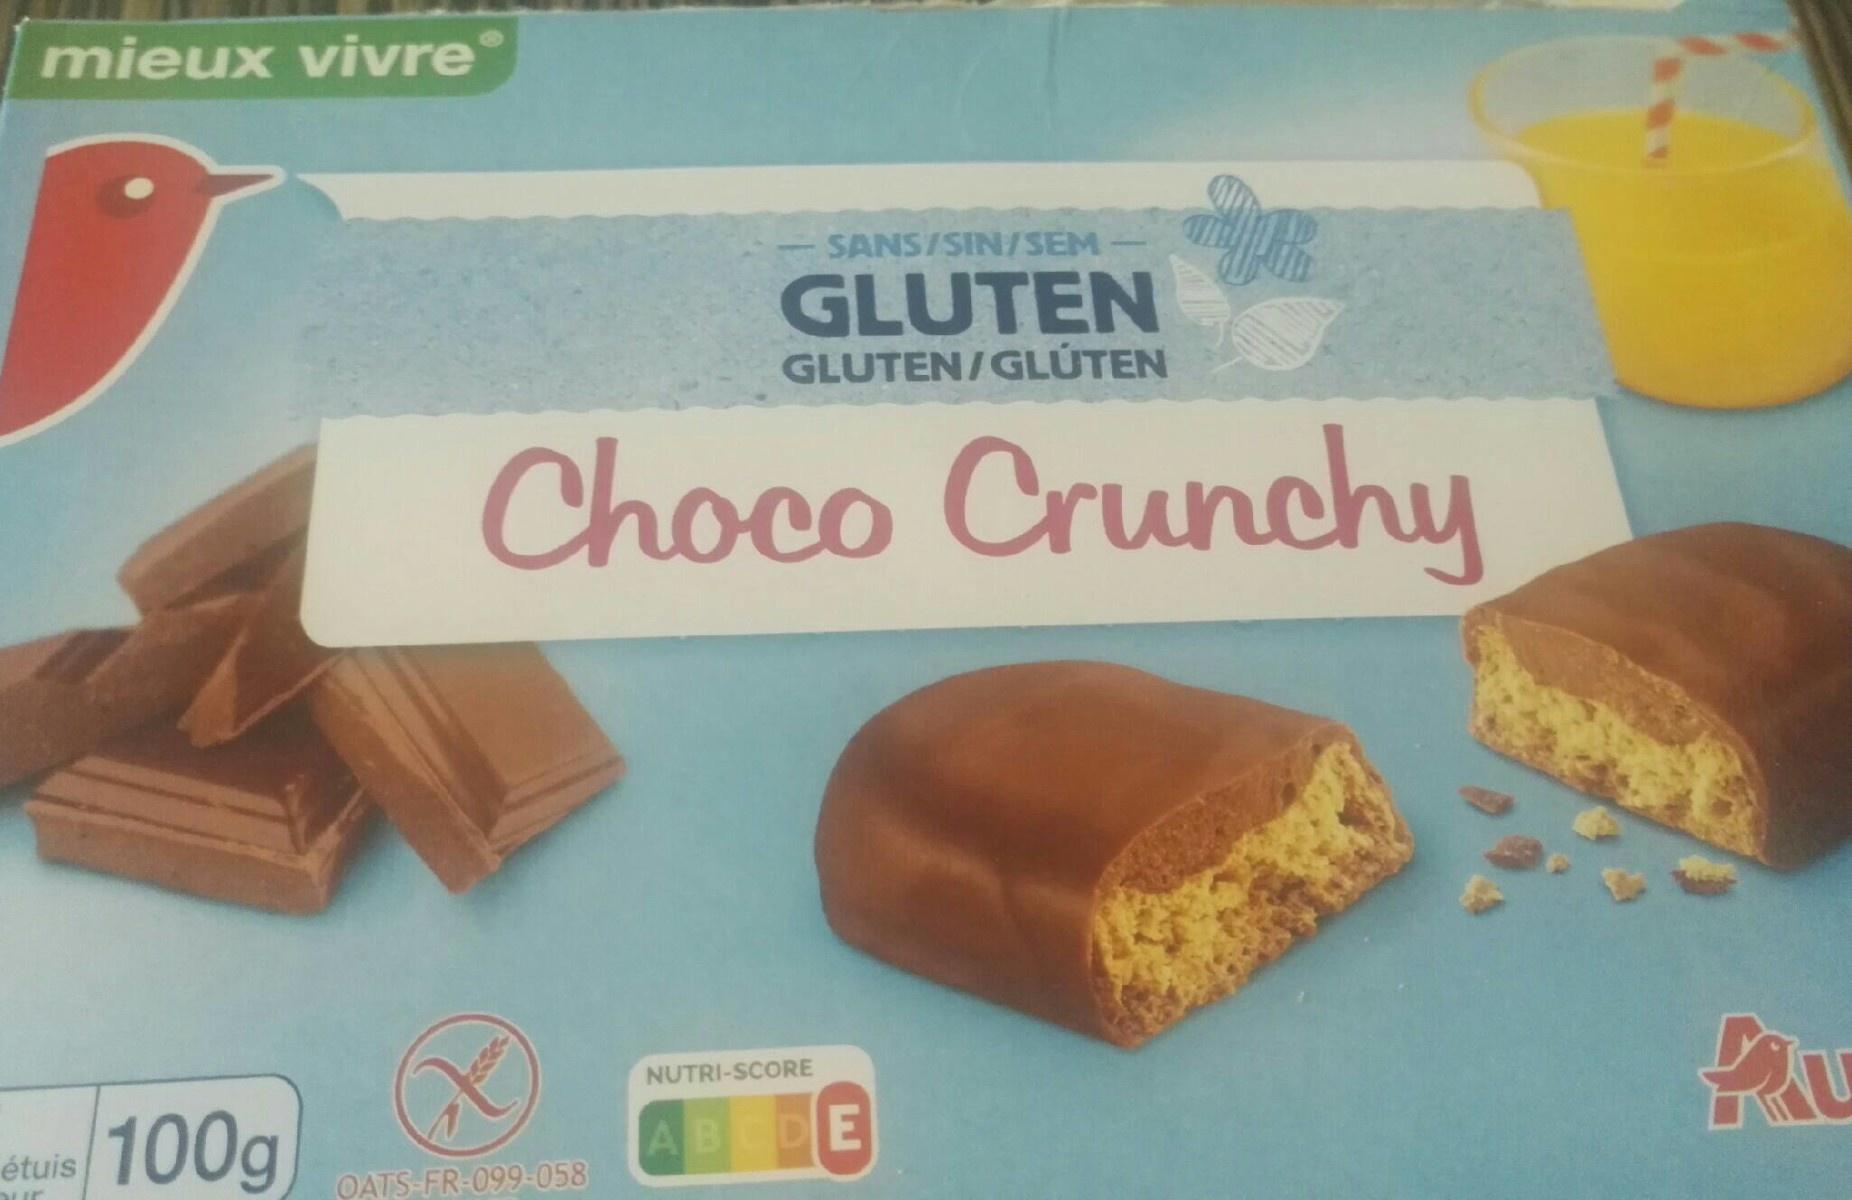
Nutri-Score label: nutriscore-e